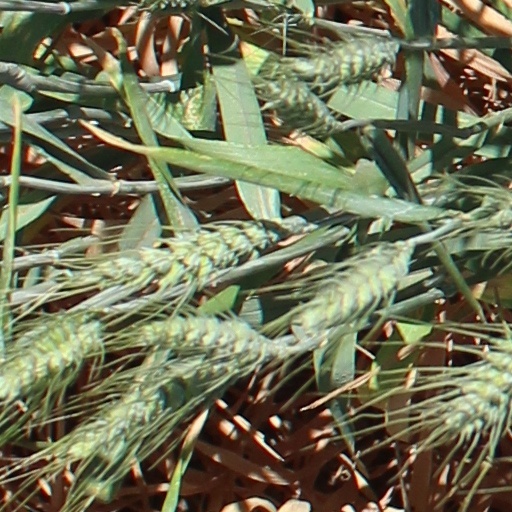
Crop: wheat